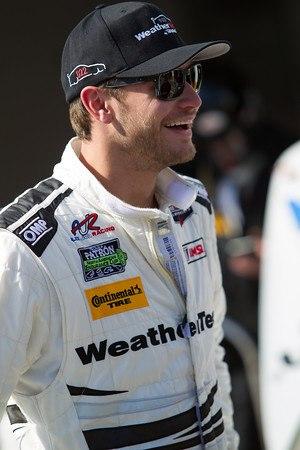
Cooper MacNeil, né le 7 septembre 1992 à Hinsdale, est un pilote automobile américain. Il a remporté les championnats American Le Mans Series 2012 et American Le Mans Series 2013 dans la catégorie GTC.